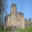
Label: castle